Illegal drug trade in Puerto Rico

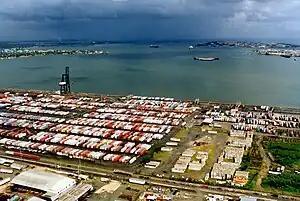
The Port of San Juan is one of the busiest ports in the Caribbean and Latin America.

As early as 1978, Puerto Rico had already become a transshipment point for illegal drugs that are smuggled from source countries like Colombia, Venezuela, and Peru into the U.S. mainland. Most of it is transported to and through the island from drug trafficking organizations in the Dominican Republic and Colombia, and criminal organizations in Puerto Rico.